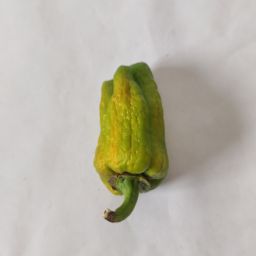
Crop: Bell Pepper
Quality: Old